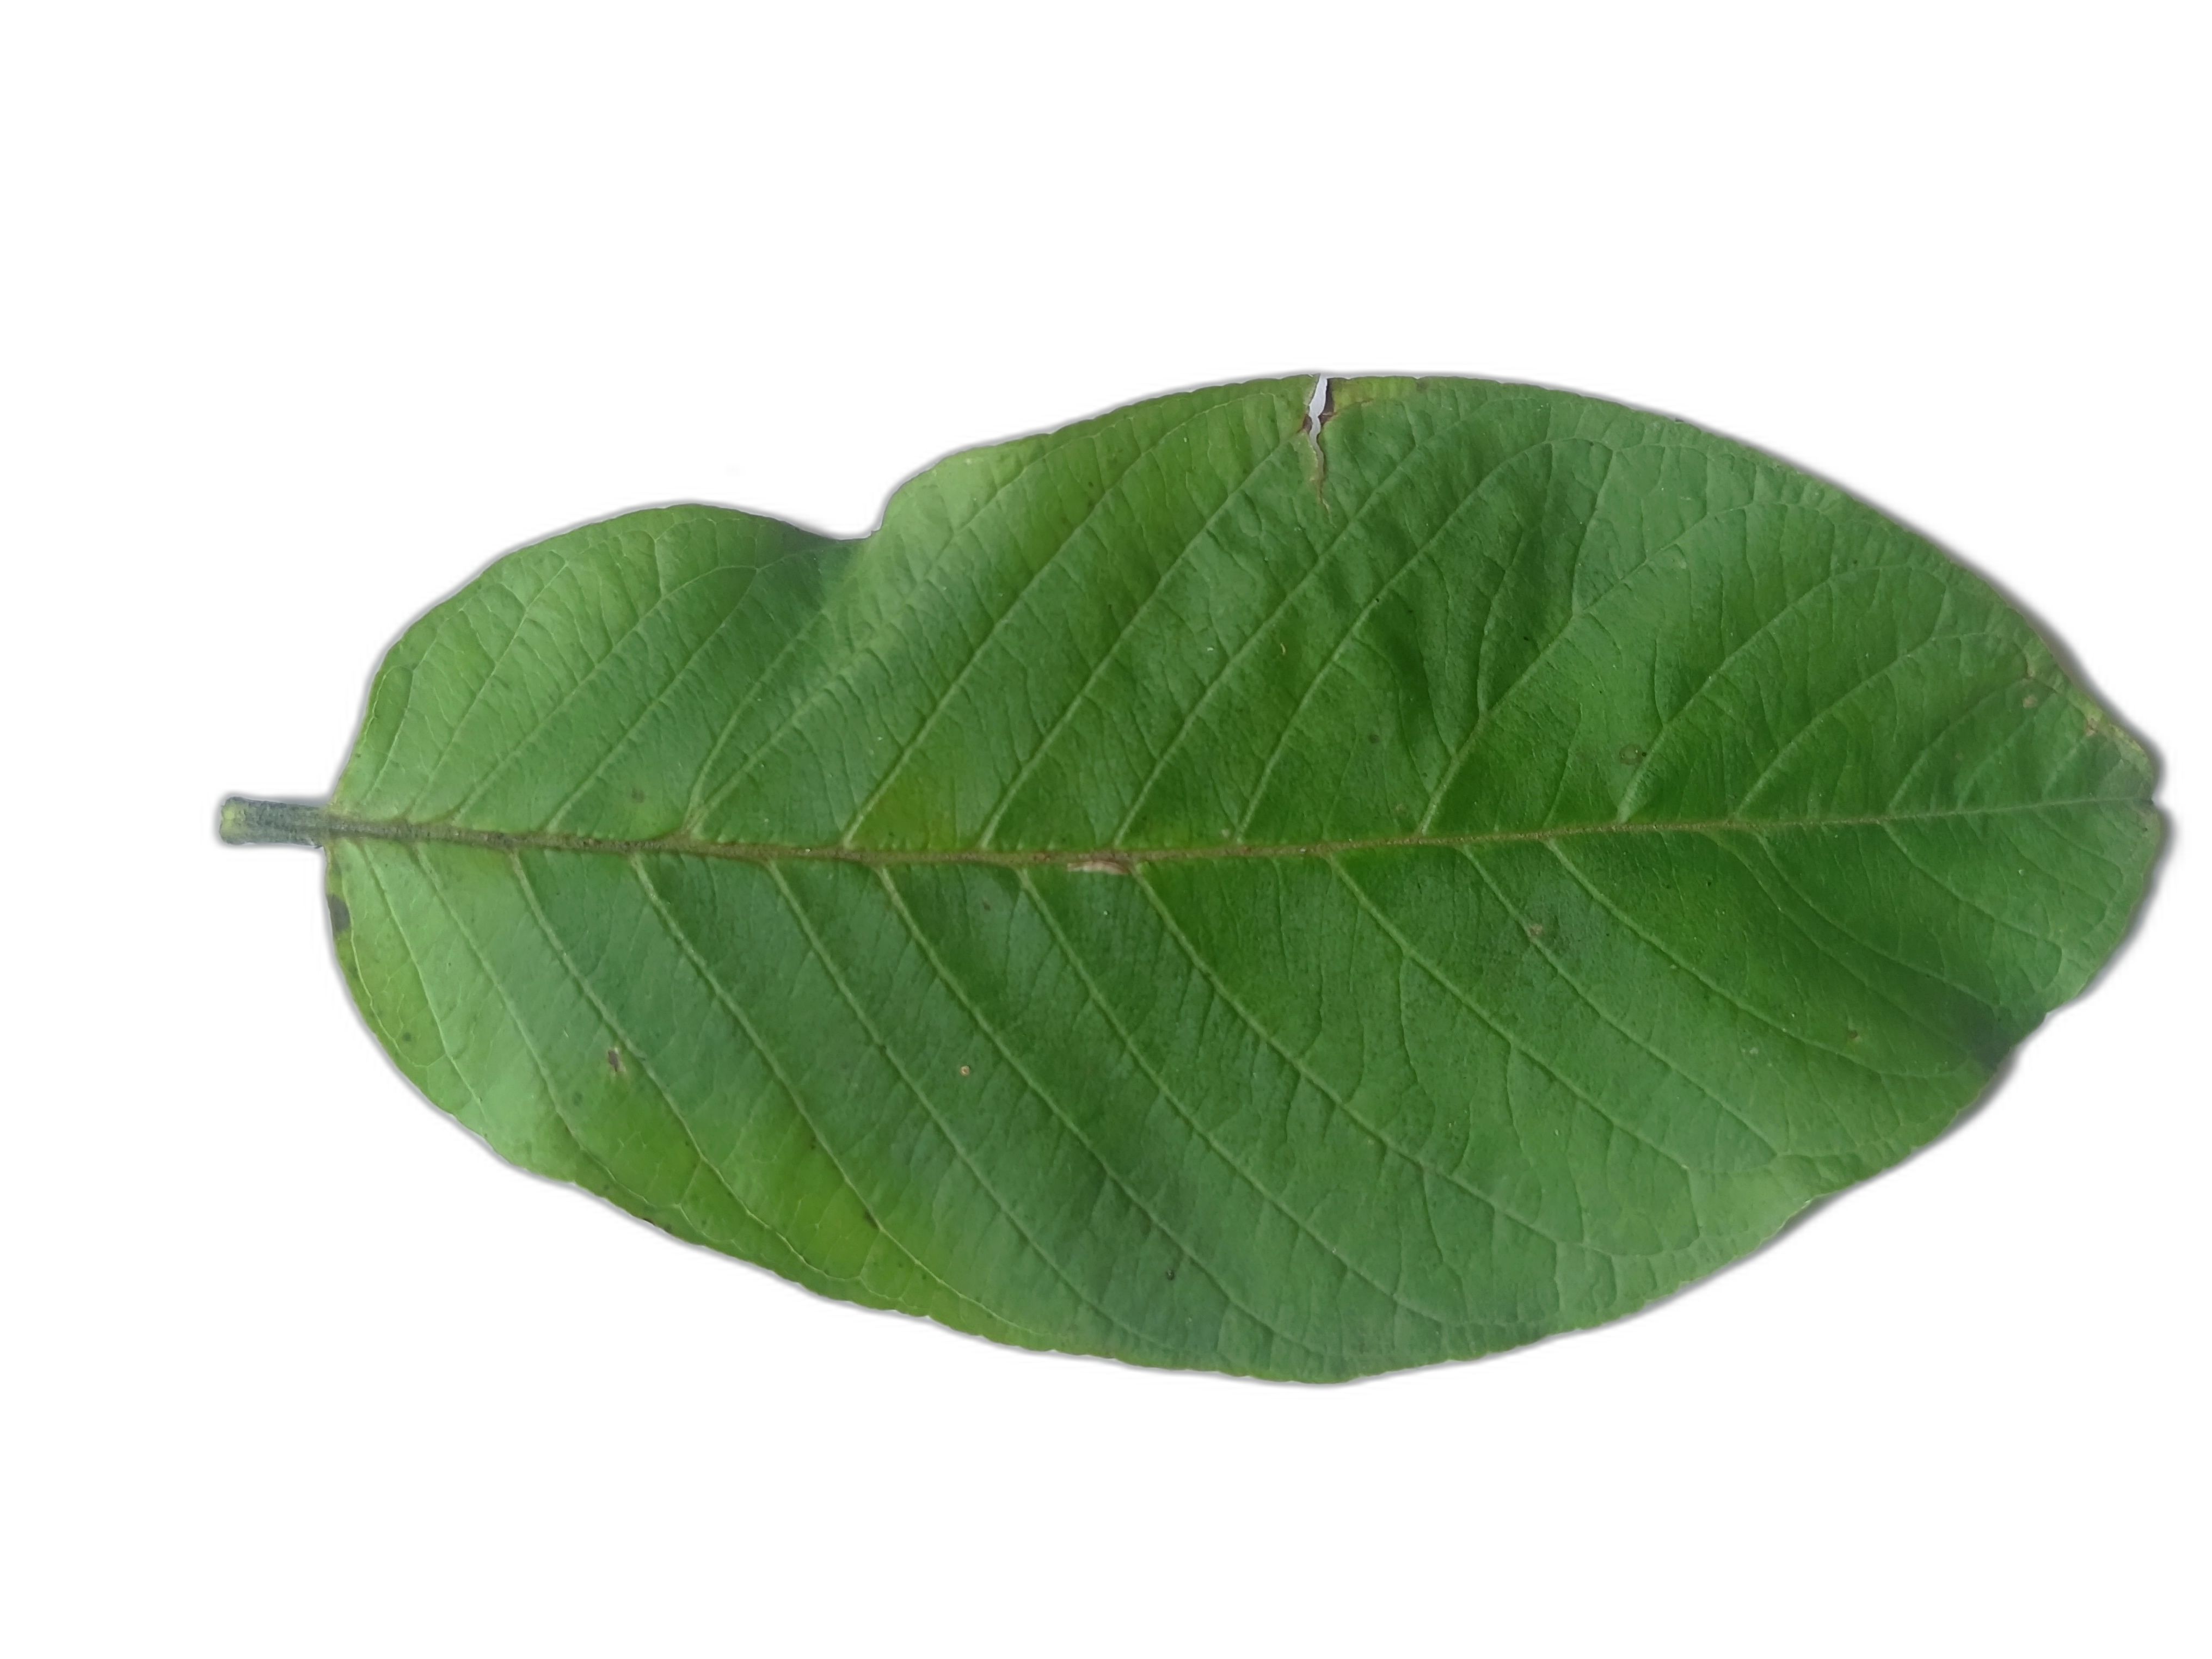
Plant part: leaf
Disease: Healthy